Ganesh Venkatraman

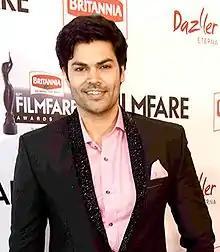
Ganesh Venkatraman at the 62nd Filmfare Awards South, 2015

Ganesh Venkatraman is an Indian actor who works predominantly in Tamil and Telugu films. He had acted in Radha Mohan's "Abhiyum Naanum" (2008), before working in "Unnaipol Oruvan" (2009) and "Kandahar" (2010). He is also the 3rd runner up of "Bigg Boss 1" in 2017.